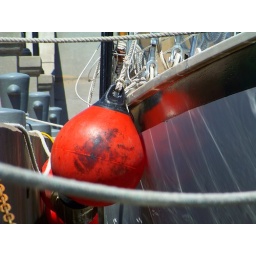
Bright red ball shaped fenders between the &amp;quot;Appledore V&amp;quot; and the &amp;quot;Black River Landing&amp;quot; docks in Lorain, OH.